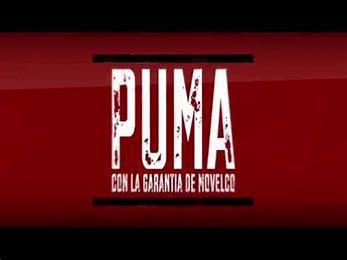
Brand: Puma
Model: 100